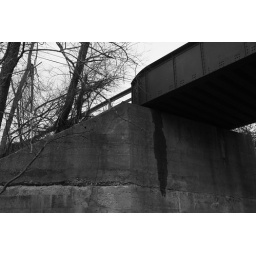
This railroad bridge was built in 1907. It is currently being used as an overpass for a bike trail.